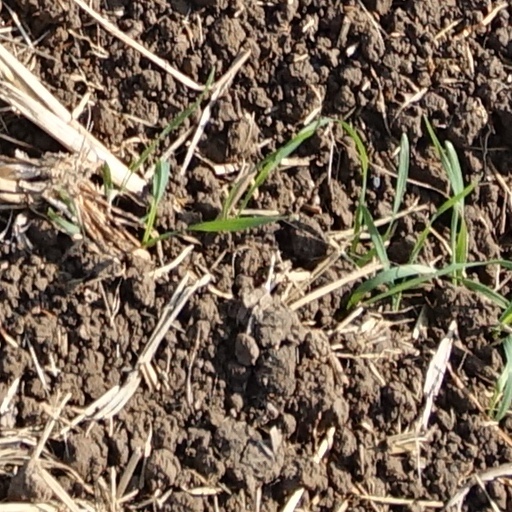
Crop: wheat